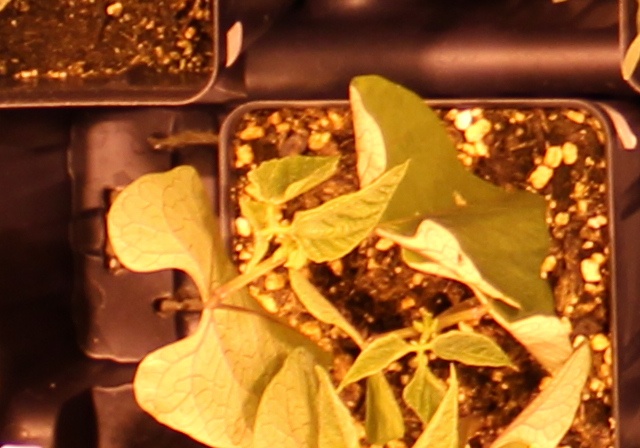
Label: Blackbean